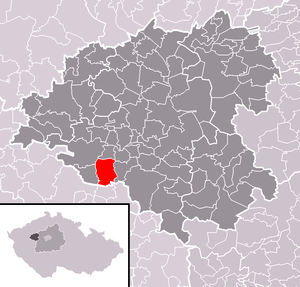
Šípy est une commune du district de Rakovník, dans la région de Bohême-Centrale, en République tchèque. Sa population s'élevait à 163 habitants en 2020.